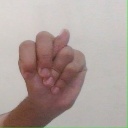
अक्षर: न